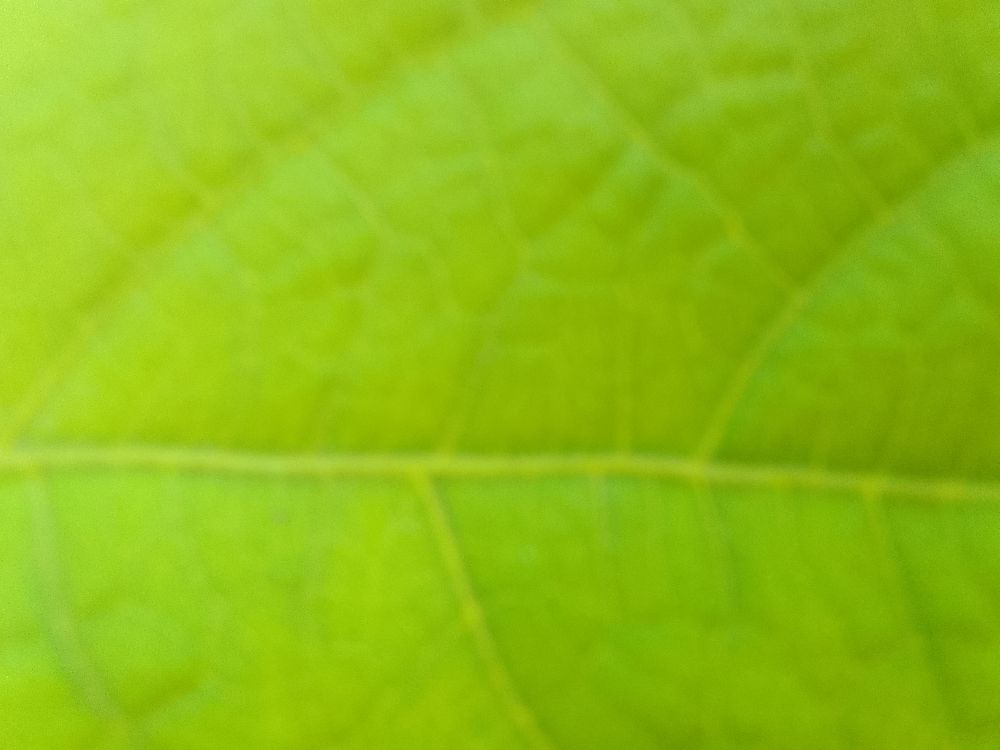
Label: healthy